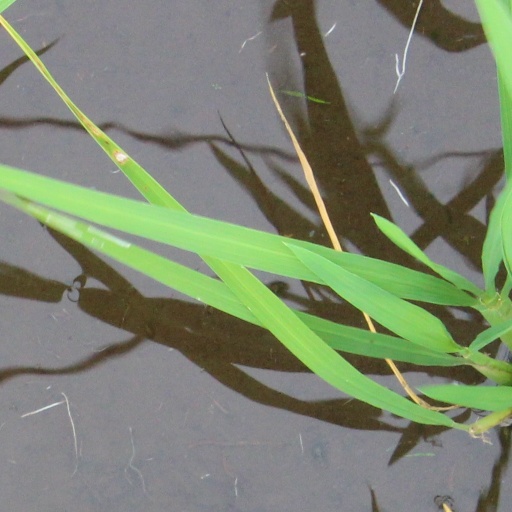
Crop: rice